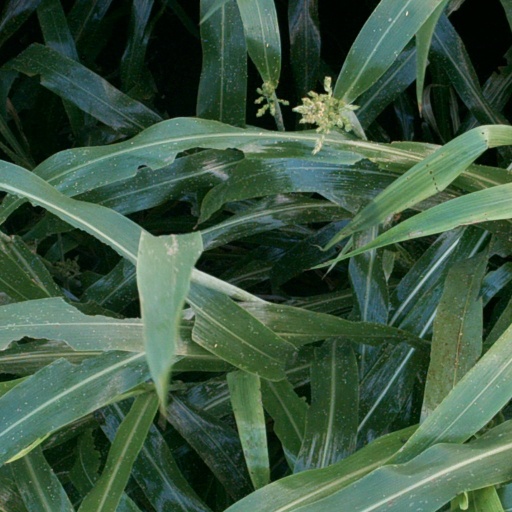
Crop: sorghum